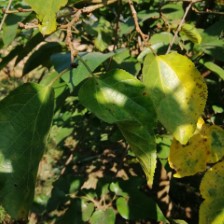
Variety: WhiteKing